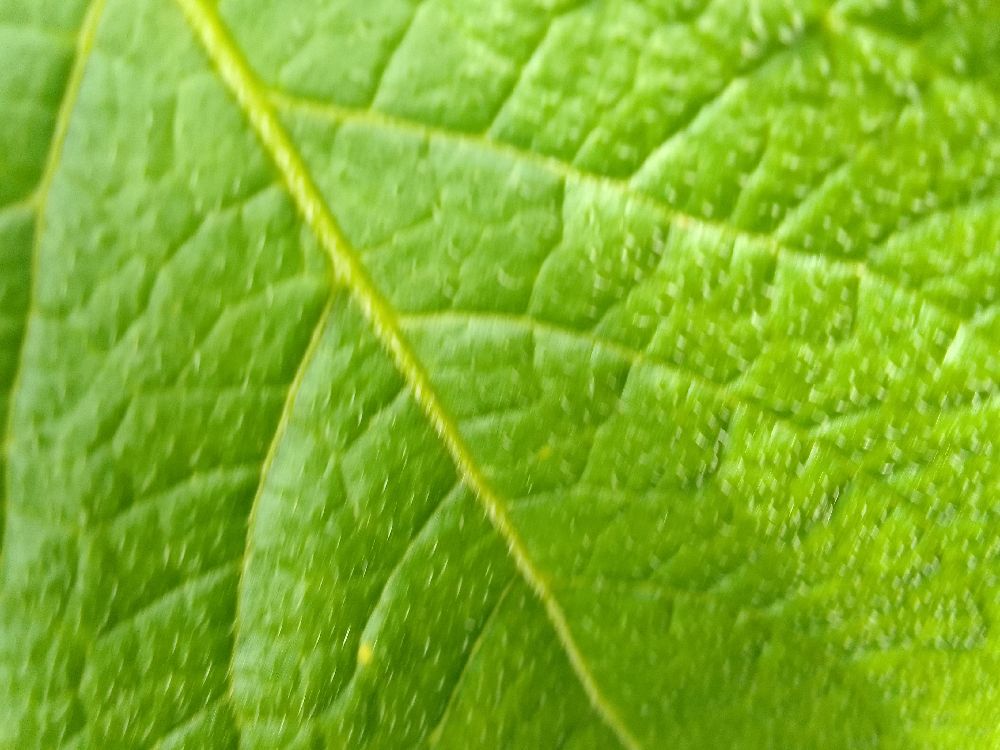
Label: Healthy